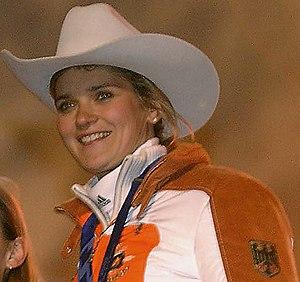
Susi Lisa Erdmann, née le 29 janvier 1968 à Blankenburg, est une lugeuse puis une pilote de bobsleigh allemande.